Miracle at the Meadowlands

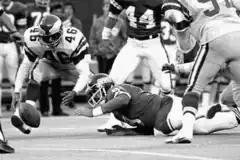
Herman Edwards recovers Joe Pisarcik's fumble.

The Miracle at the Meadowlands was a fumble recovery by cornerback Herman Edwards of the Philadelphia Eagles that he returned for a touchdown at the end of a November 19, 1978, National Football League (NFL) game against the New York Giants in Giants Stadium. After quarterback Joe Pisarcik botched an attempt to hand off the football to fullback Larry Csonka, Edwards picked up the dropped ball and ran 26 yards for the winning touchdown. It is considered miraculous because the Giants were ahead 17–12 and could easily have run out the final seconds, since they had the ball and the Eagles had no timeouts left.